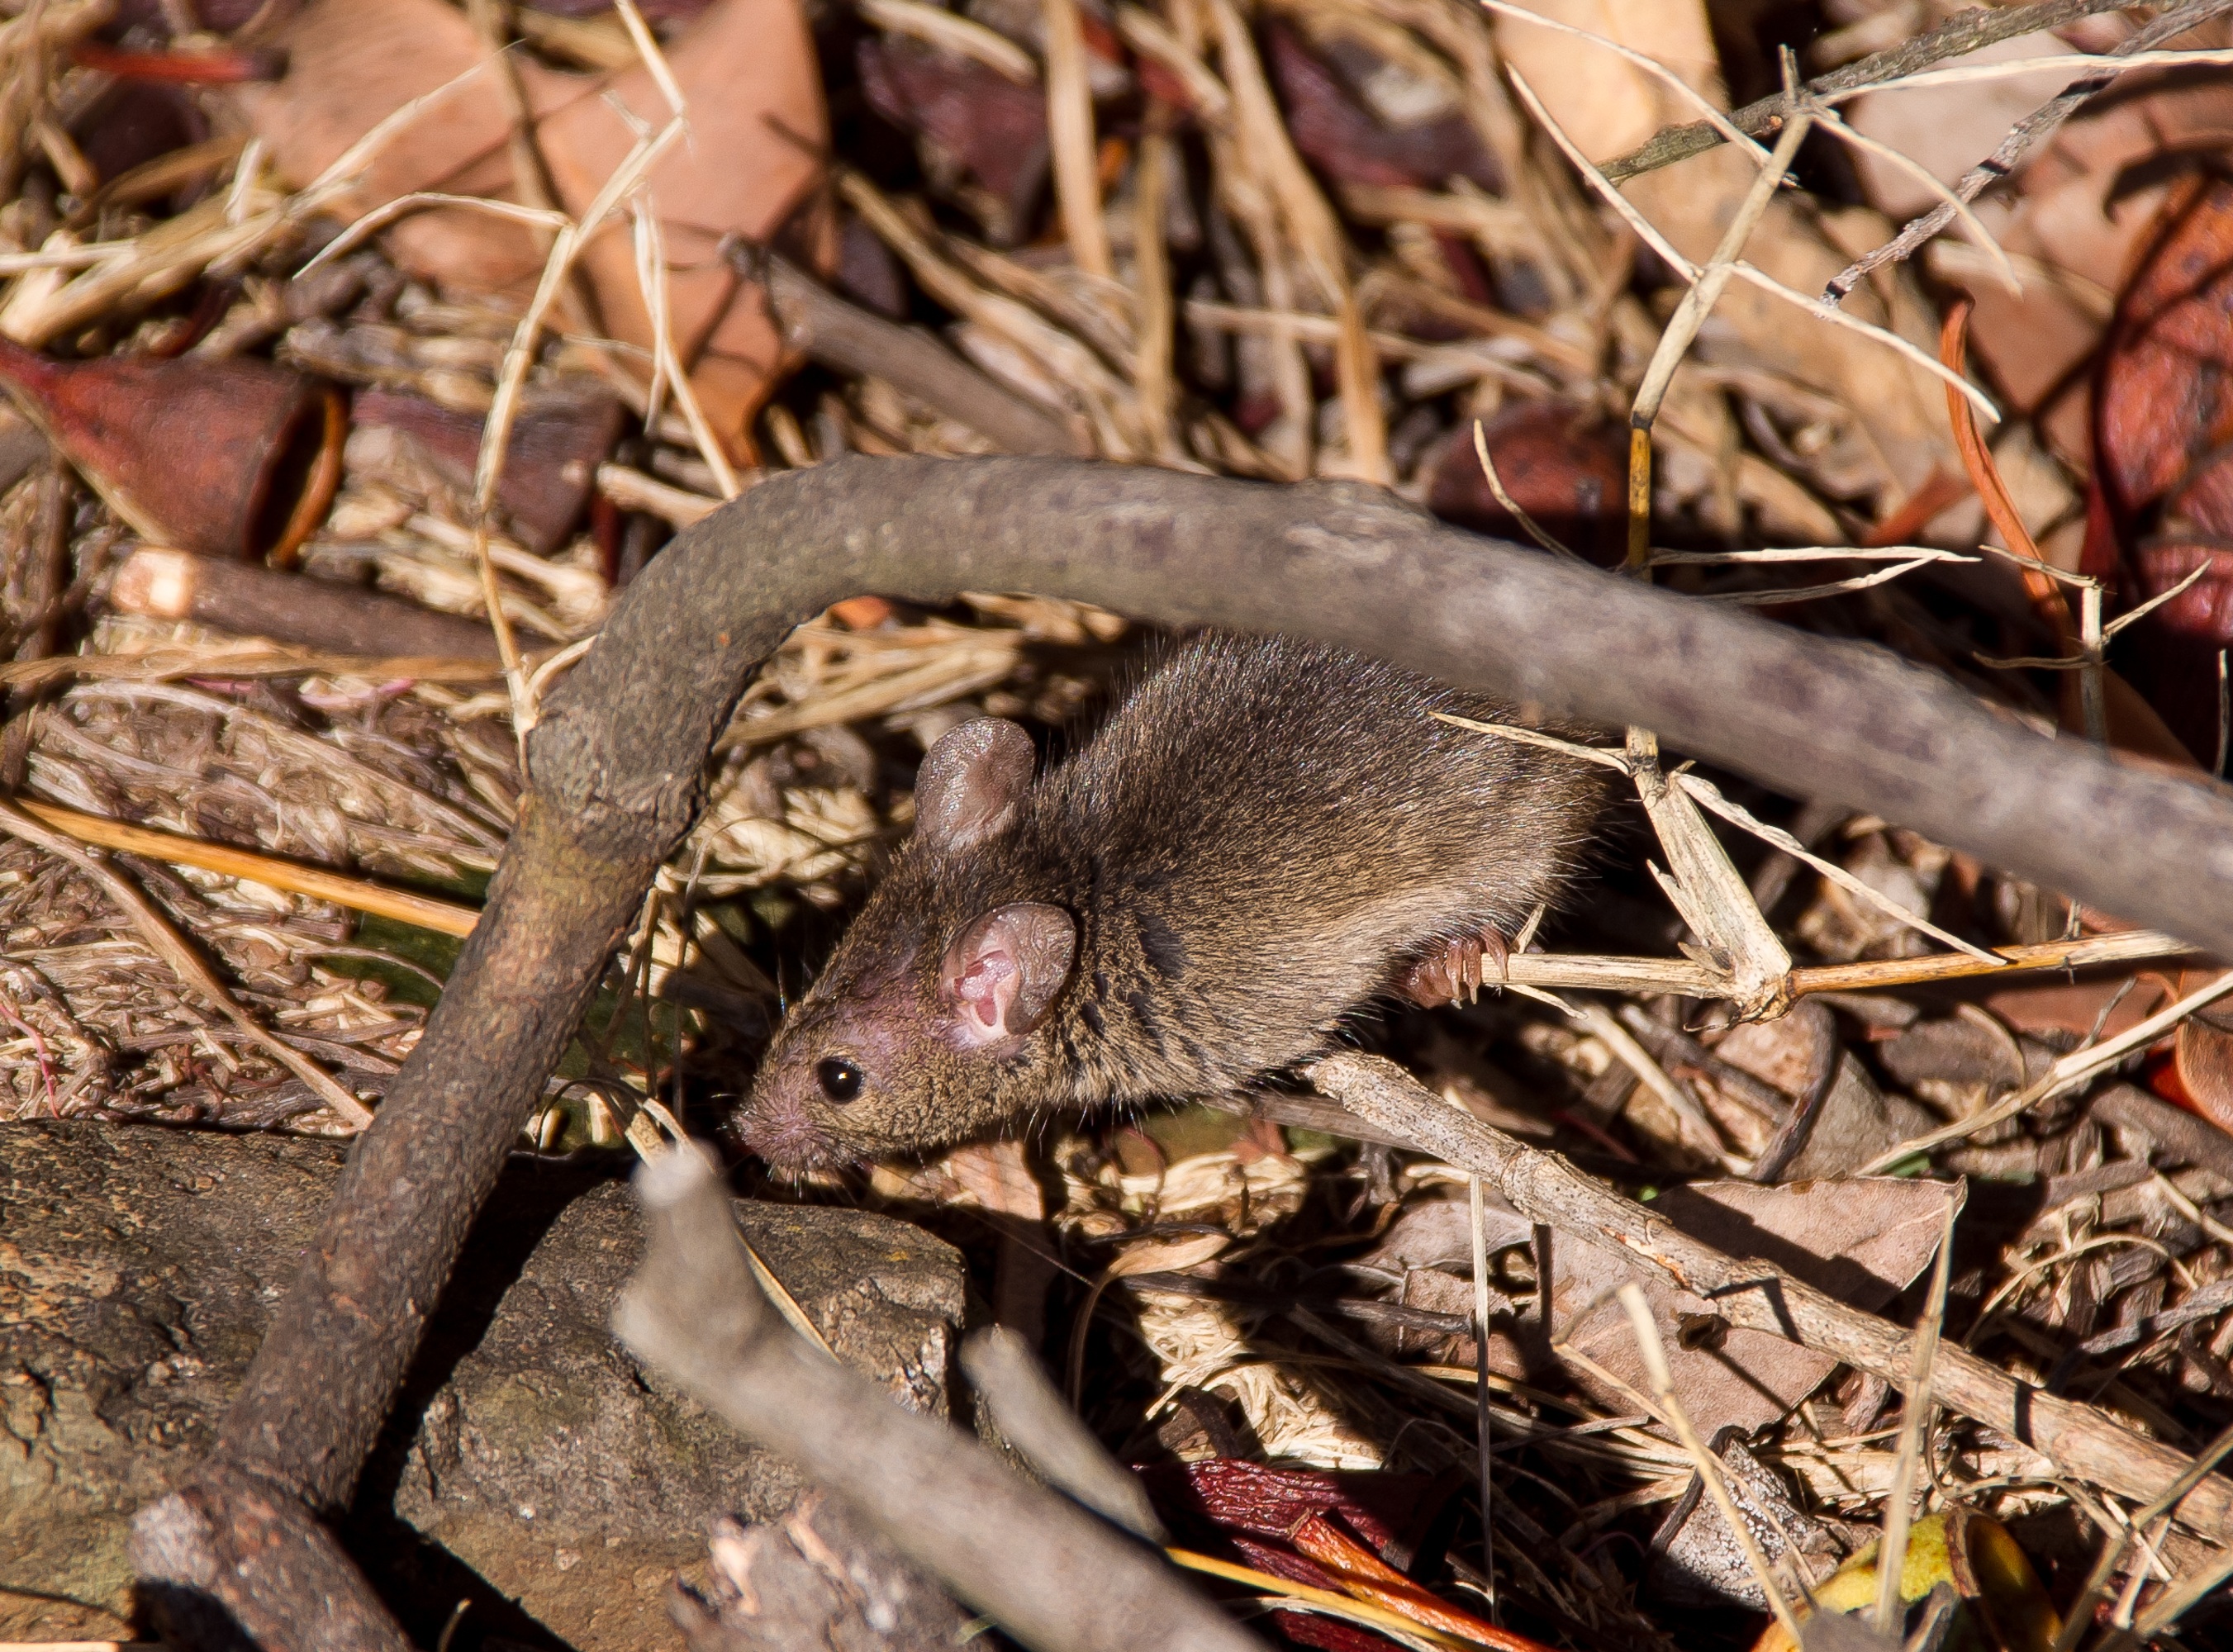
branch, mouse, wildlife, wild, fur, mammal, reptile, fauna, australia, rat, native, vertebrate, hidden, marsupial, antechinus, marsupial mouse, scaled reptile, muroidea, muridae